Paul Willemse

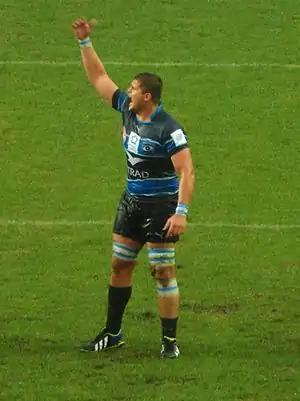
Willemse in action in August 2015

Willemse joined French Top 14 side Montpellier in June 2015.